The Return of Superfly

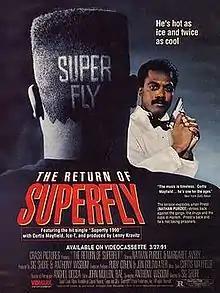
Theatrical release poster

The Return of Superfly is a 1990 American crime drama film directed by Sig Shore. The film is a sequel to the 1973 film "Super Fly T.N.T.". It stars Nathan Purdee as Youngblood Priest (replacing Ron O'Neal from the two previous films) and Margaret Avery.